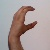
The image shows a hand gesture representing the letter 'C' in Indian Sign Language.